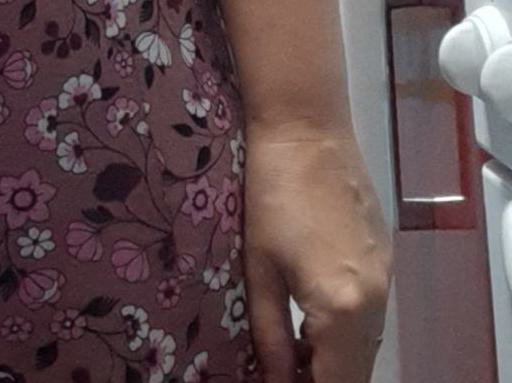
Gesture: no_gesture